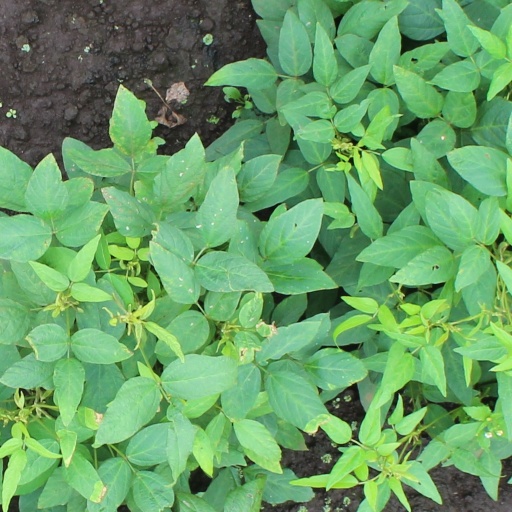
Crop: soybean